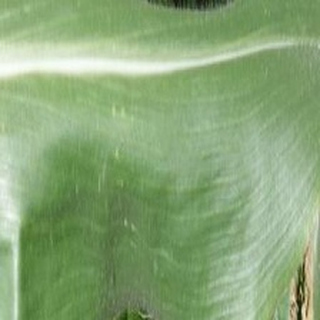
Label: healthy_corn